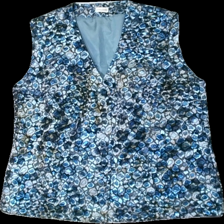
View: front
Type: Vest
Category: Ladies
Brand: Not in the list
Brand text on label: Atelier
Colors: Blue, Black, White, Multicolor
Material: 67% cotton, 33% polyester
Pattern: Animal print
Cut: Regular
Size: 44
Season: All
Smell: Minor
Price range: 50-100
Recommended usage: Reuse
Description: Multicolored vest with animal print